Desert greening

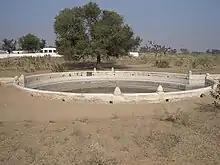
Rainwater harvesting

Collecting rainwater and storing it in ponds, reservoirs, or underground tanks is one of the simplest ways to improve soil moisture content, helping to increase green cover and crop production in arid areas. It is an effective method for increasing water availability in arid regions and can contribute to desert greening in several ways, such as increasing soil moisture so that farmers have a reliable water source for their crops, even during periods of low rainfall. Also, it plays an important role in recharging groundwater, since in many arid areas the groundwater is easily depleted, which could further exacerbate the aridity. This can help to combat desertification, reduce soil erosion, and promote biodiversity. Additionally, it helps alleviate water scarcity in areas with limited access to reliable water sources. Rainwater harvesting can serve as a practical and sustainable solution. It reduces the stress on scarce water resources, such as rivers or underground wells, and it provides a decentralized water supply system. Overall, rainwater harvesting contributes to desert greening by increasing soil moisture, promoting vegetation growth, and conserving water resources. It is a cost-effective and environmentally friendly technique that can be implemented at various scales, from individual households to large-scale agricultural systems to make desert areas more productive and sustainable.